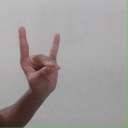
अक्षर: श